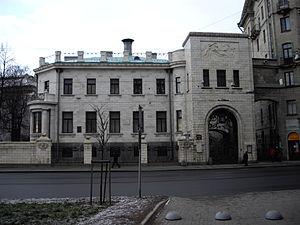
Prince Viktor Sergueïevitch Kotchoubeï. Né le 11 octobre 1860 à Aloupka, décédé le 4 décembre 1923 à Wiesbaden. Général russe, aide de camp du tsarévitch Nicolas Alexandrovitch de Russie, directeur au Ministère de la Cour Impériale.